Bob Richards

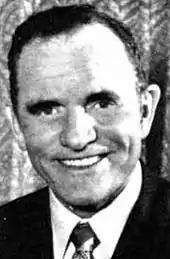
Richards while running for president

Richards was ordained in 1946 as a minister in the Church of the Brethren (which led to his being nicknamed the "Vaulting Vicar" or the "Pole Vaulting Parson"). As future tennis player Billie Jean King's church minister, Richards inspired King. One day, when King was 13 or 14, Richards asked her, "What are you going to do with your life?" She said: "Reverend, I'm going to be the best tennis player in the world." In 1957 the actor Hal Stalmaster played Richards as a teenager in an episode of the ABC anthology series "Cavalcade of America".